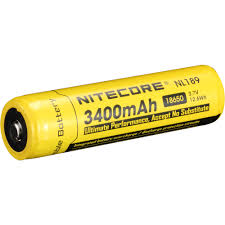
Waste category: battery